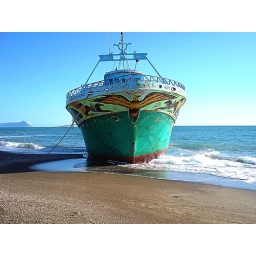
Libyan vessel used to transport immigrants from Africa to italy.landed in Latina beach with 60 person on board and abandoned.